William Blagheen

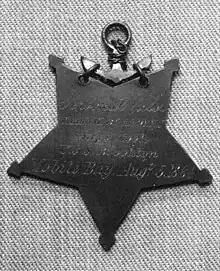
Reverse of Blagheen's Medal of Honor

William Blagheen (born c. 1832, date of death unknown), also known as William Blagden, was a Union Navy sailor in the American Civil War and a recipient of the U.S. military's highest decoration, the Medal of Honor, for his actions at the Battle of Mobile Bay.